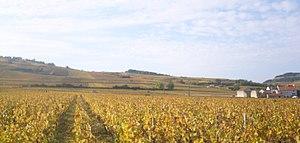
Vue d'une partie du vignoble de Pommard (AOC)
Le vignoble de Bourgogne est un vignoble français situé en Bourgogne-Franche-Comté dans les départements de l'Yonne, de la Côte-d'Or et de Saône-et-Loire. Il s’étend sur 250 km de longueur du nord de Chablis au sud du Mâconnais.